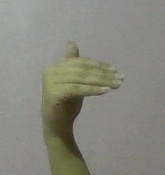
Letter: khaa